Tanganyika groundnut scheme

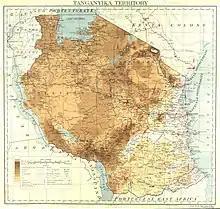
Map of Tanganyika Territory, 1936

The Tanganyika groundnut scheme, or East Africa groundnut scheme, was a failed attempt by the British government to cultivate tracts of its African trust territory Tanganyika (now part of Tanzania) with peanuts.